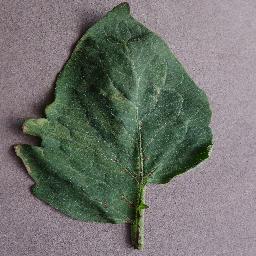
Label: Tomato___Target_Spot